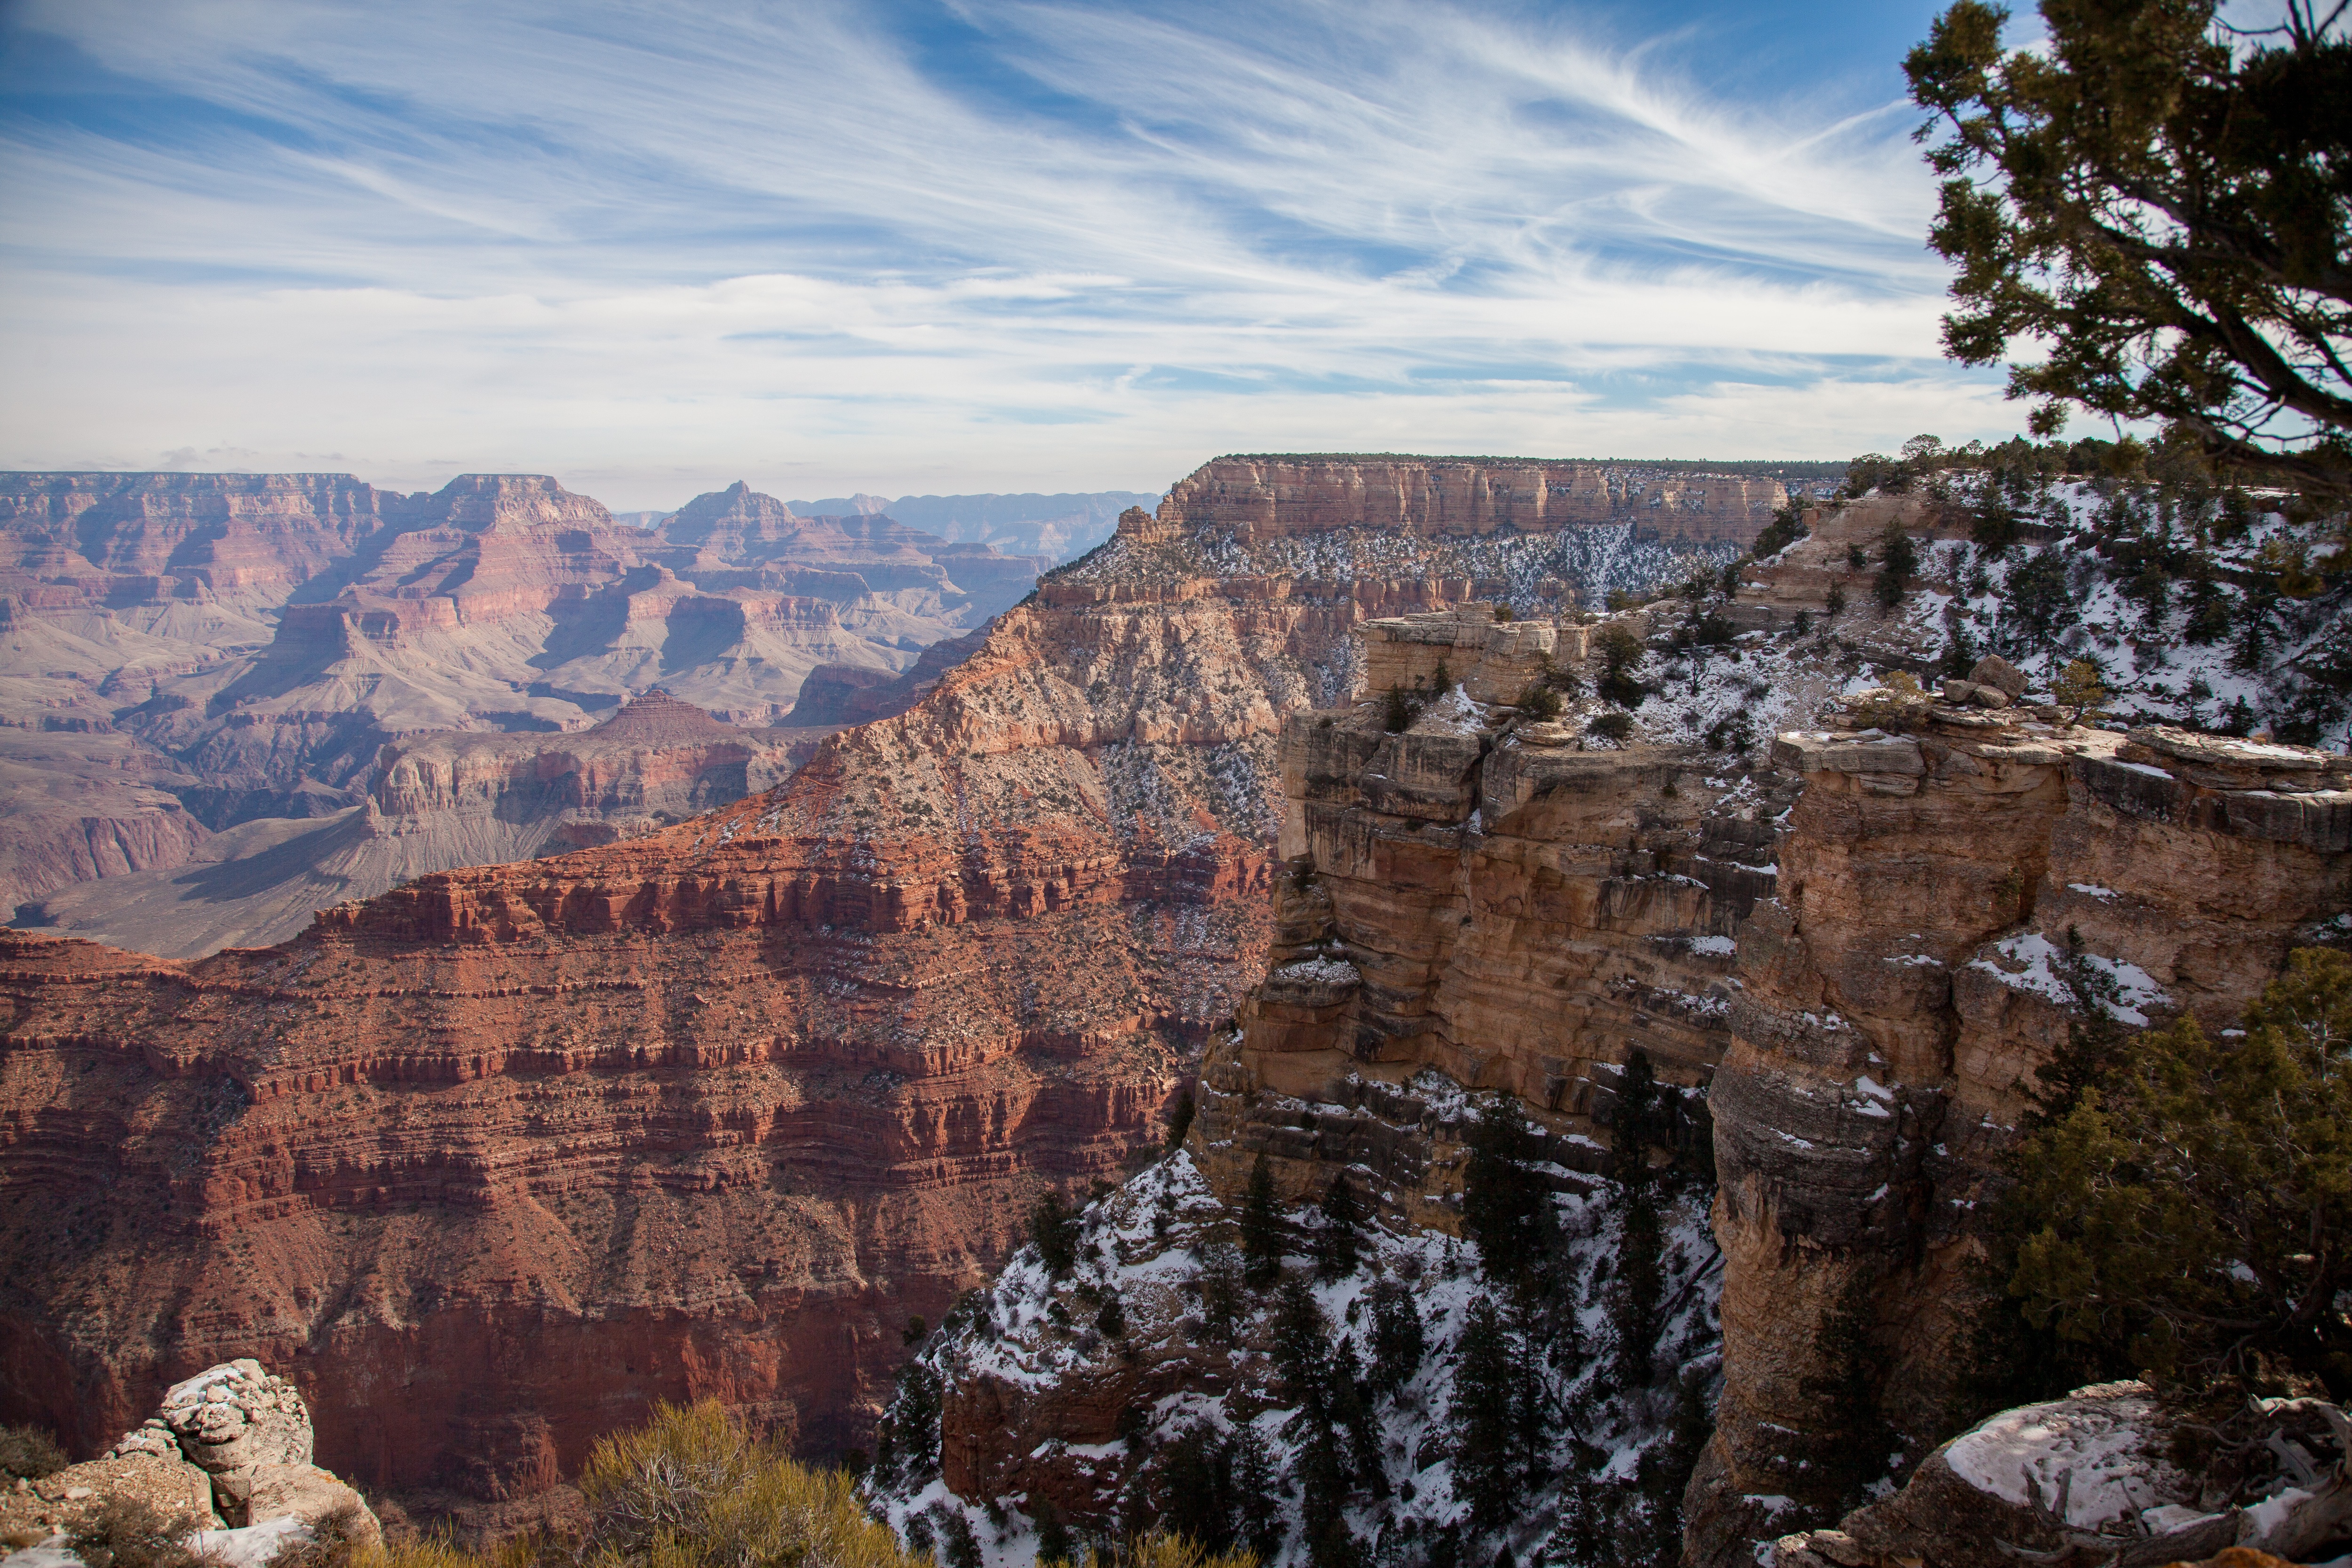
rock, formation, park, canyon, national park, geology, badlands, landform, geographical feature